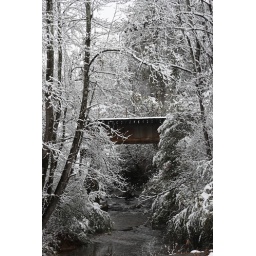
A rusty bridge in the background and snow covered trees.  (Snow in Fayetteville,NC 12-26-10)